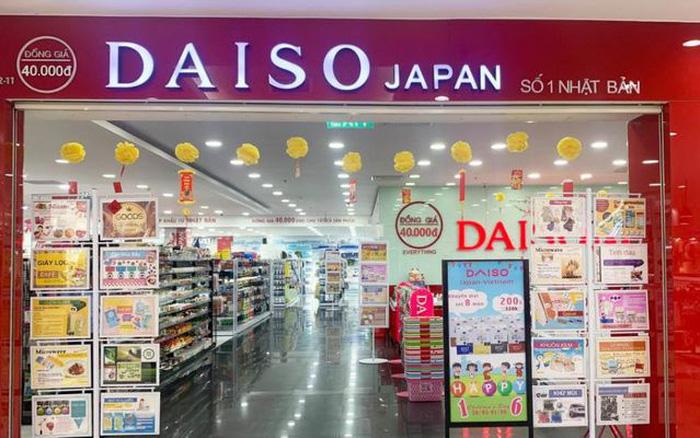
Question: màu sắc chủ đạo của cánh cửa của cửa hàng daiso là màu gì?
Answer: màu đỏ